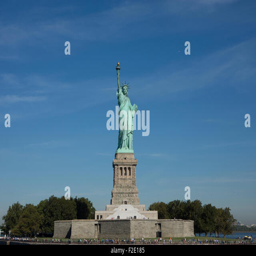
the statue of liberty sculpted by sculpture artist is